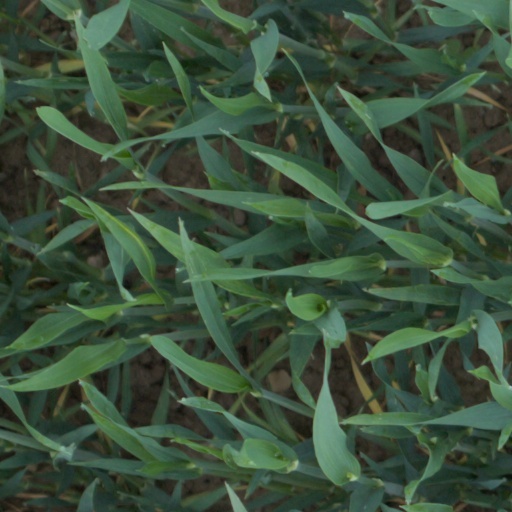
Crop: wheat